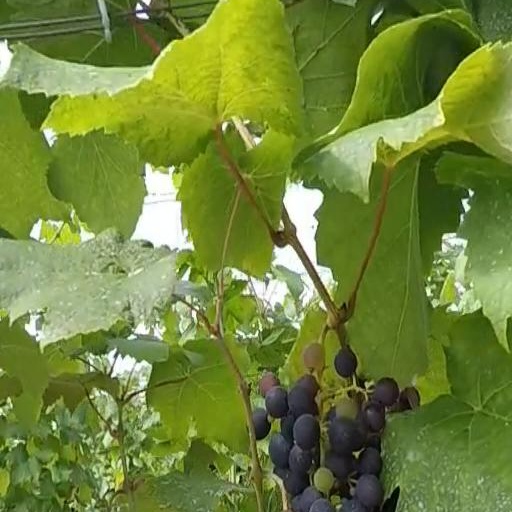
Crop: grape